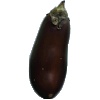
Label: Eggplant 1